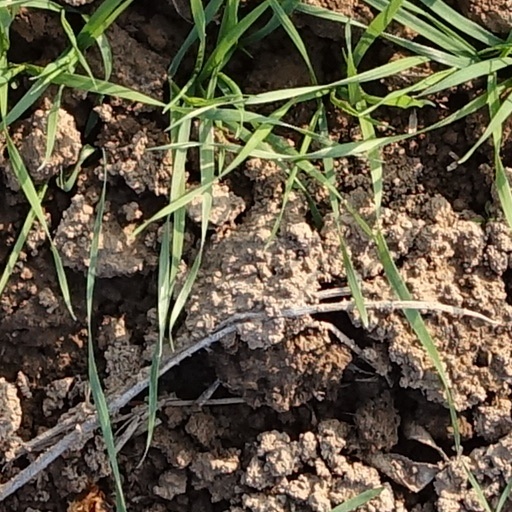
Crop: wheat